Answer in natural language. Considering the relative positions, is gray rectangular shelving unit (highlighted by a green box) above or below black rectangular countertop (highlighted by a red box)? Choose between the following options: above or below
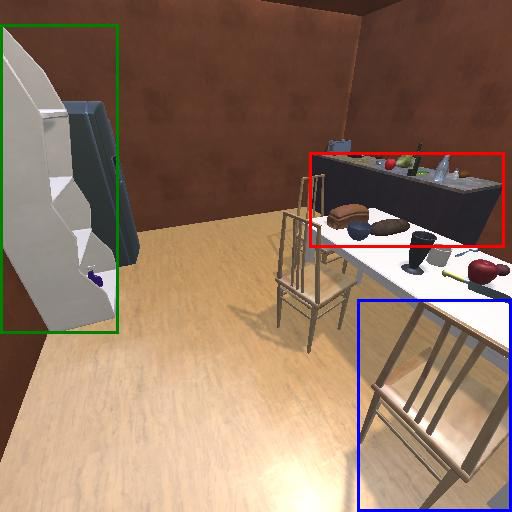
<answer>below</answer>